John R. Ewers

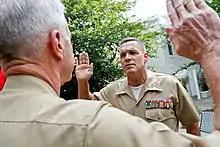
Commandant of the U.S. Marine Corps, Gen. James F. Amos, officiates a promotion ceremony at Washington, D.C., July 2, 2014. Col. John R. Ewers Jr., was nominated for appointment to the rank of major general and as the staff judge advocate to the commandant of the Marine Corps.

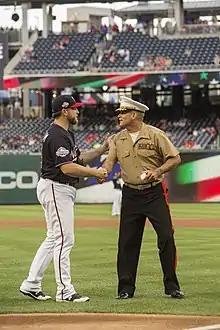
NATIONALS PARK, WASHINGTON D.C. - Major Gen. John R. Ewers Jr., staff judge advocate to the Commandant of the Marine Corps, shakes the hand of Washington Nationals catcher, Spencer Kieboom, during U.S. Marine Corps Day at Nationals Park, Washington D.C., July 31, 2018. The Washington Nationals hosted Marines stationed around the National Capital Region to participate in pre-game events to honor the Marine Corps.

Returning from Iraq in February 2007, he resumed his duties as I MEF SJA until moving back to the judiciary in August 2008 as circuit military judge, Western Judicial Circuit. From April 2010 until August 2011, he was the deputy SJA to the commandant of the Marine Corps before serving as the Department of the Navy’s assistant judge advocate general for military justice. On 2 July 2014, Ewers was promoted to major general and assumed the billet of SJA to the commandant of the Marine Corps.